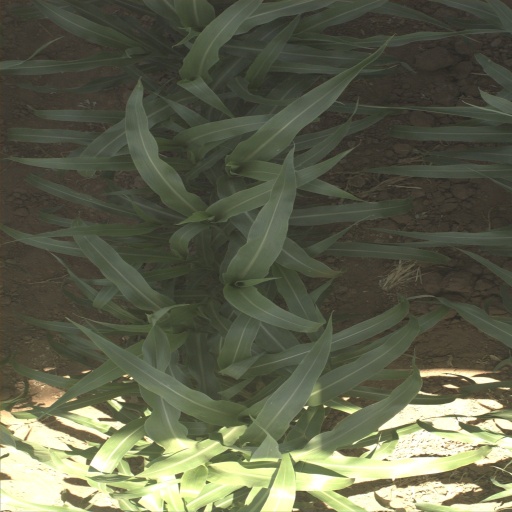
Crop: sorghum